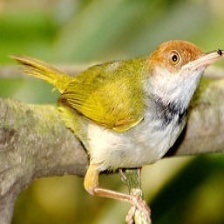
Species: TAILORBIRD
Scientific name: ORTHOTOMUS ATROGULARIS